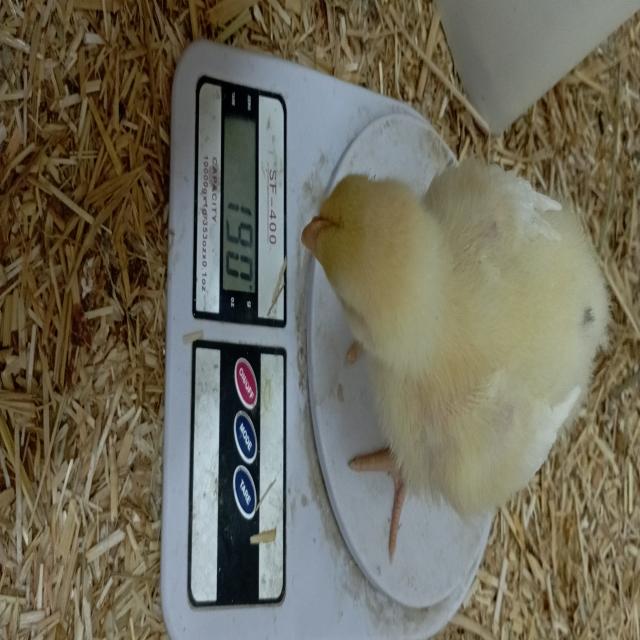
Weight: 190 g